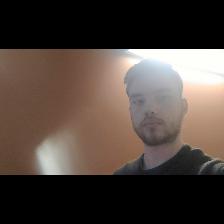
Label: Human